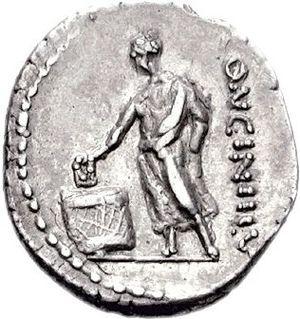
Les comices centuriates sont une assemblée du peuple romain, divisé en groupes censitaires, nommés centuries. Cette assemblée ne peut être convoquée sur le Champ de Mars que par des magistrats dotés de l’imperium. Elle a une vocation initiale militaire pour la constitution des légions et la levée du tributum, et devient sous la République une des assemblées du peuple pour l'élection des magistrats, le vote des propositions de loi et de déclaration de guerre. Son rôle électoral se restreint sous Auguste, puis disparaît.